Seth Read

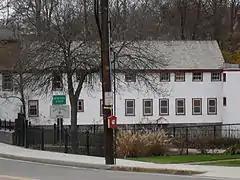
Read water works building on Mumford River. Today it houses a liquor store

The former "Colonel Seth Read estate and water works", built in 1767 and 1777, both at Uxbridge, were purchased in 1790, by John Capron, originally of Cumberland, Rhode Island, and later from Grovsvenordale, CT. John Capron pioneered Capron Mills which had the first power looms for woolens, developed at the Mumford River falls, in downtown Uxbridge, where the estate is located. Capron Mills and its successors manufactured U.S. Military uniforms from before the Civil War Period to 1962 including the first U.S. Air force blues. Colonel John Capron's first wife was a descendant of the Read family in Uxbridge. Colonel Read's original home at Uxbridge, known later as a Capron house and later owned by Chase's, was razed in 1967 to make a parking lot for a local drug store. The local drug store, is now a liquor store, and is actually built in the same 1777 grist mill built by Seth Read. The grist mill and water works later served as Bay State Arms, a manufacturer of single shot rifles, in the 1880s. A photograph of this house can be found in the book entitled, ""Uxbridge, Images of America"", by B. Mae Edwards Wrona, published in 2000 and in Mary Buford's book about his life.